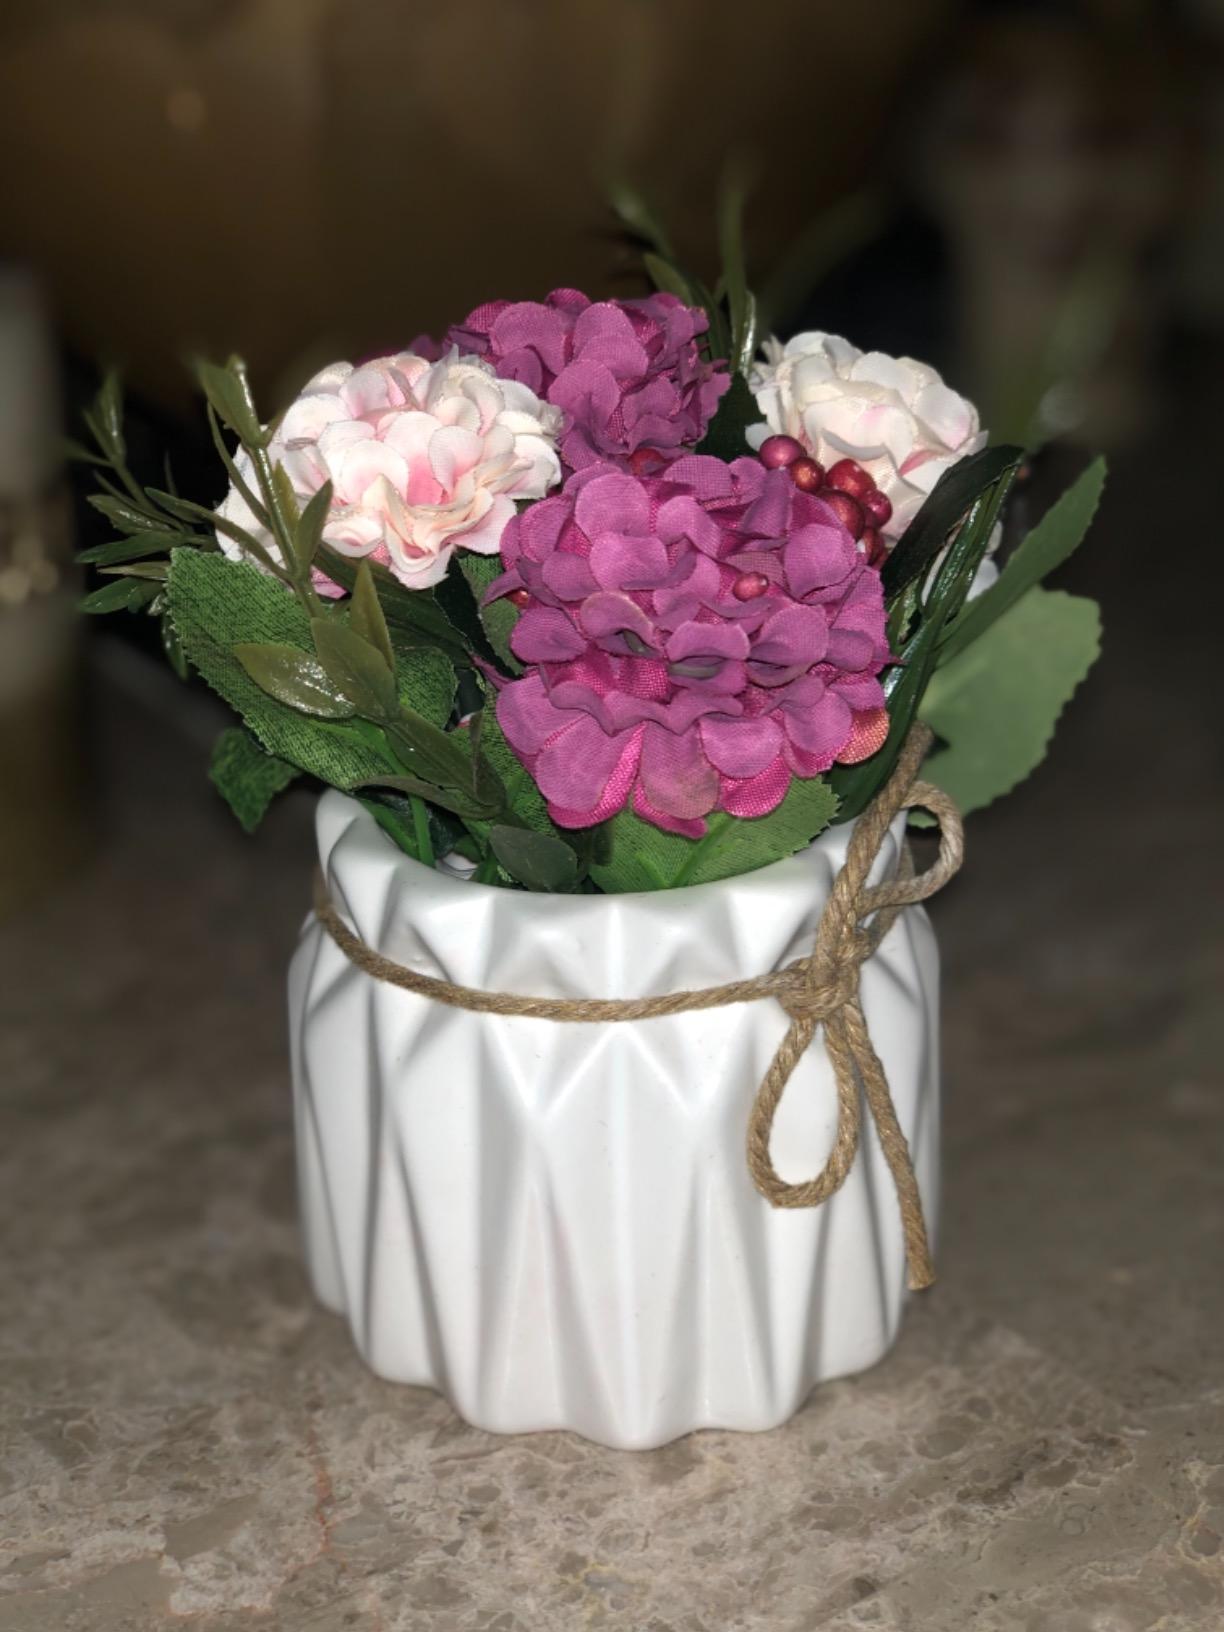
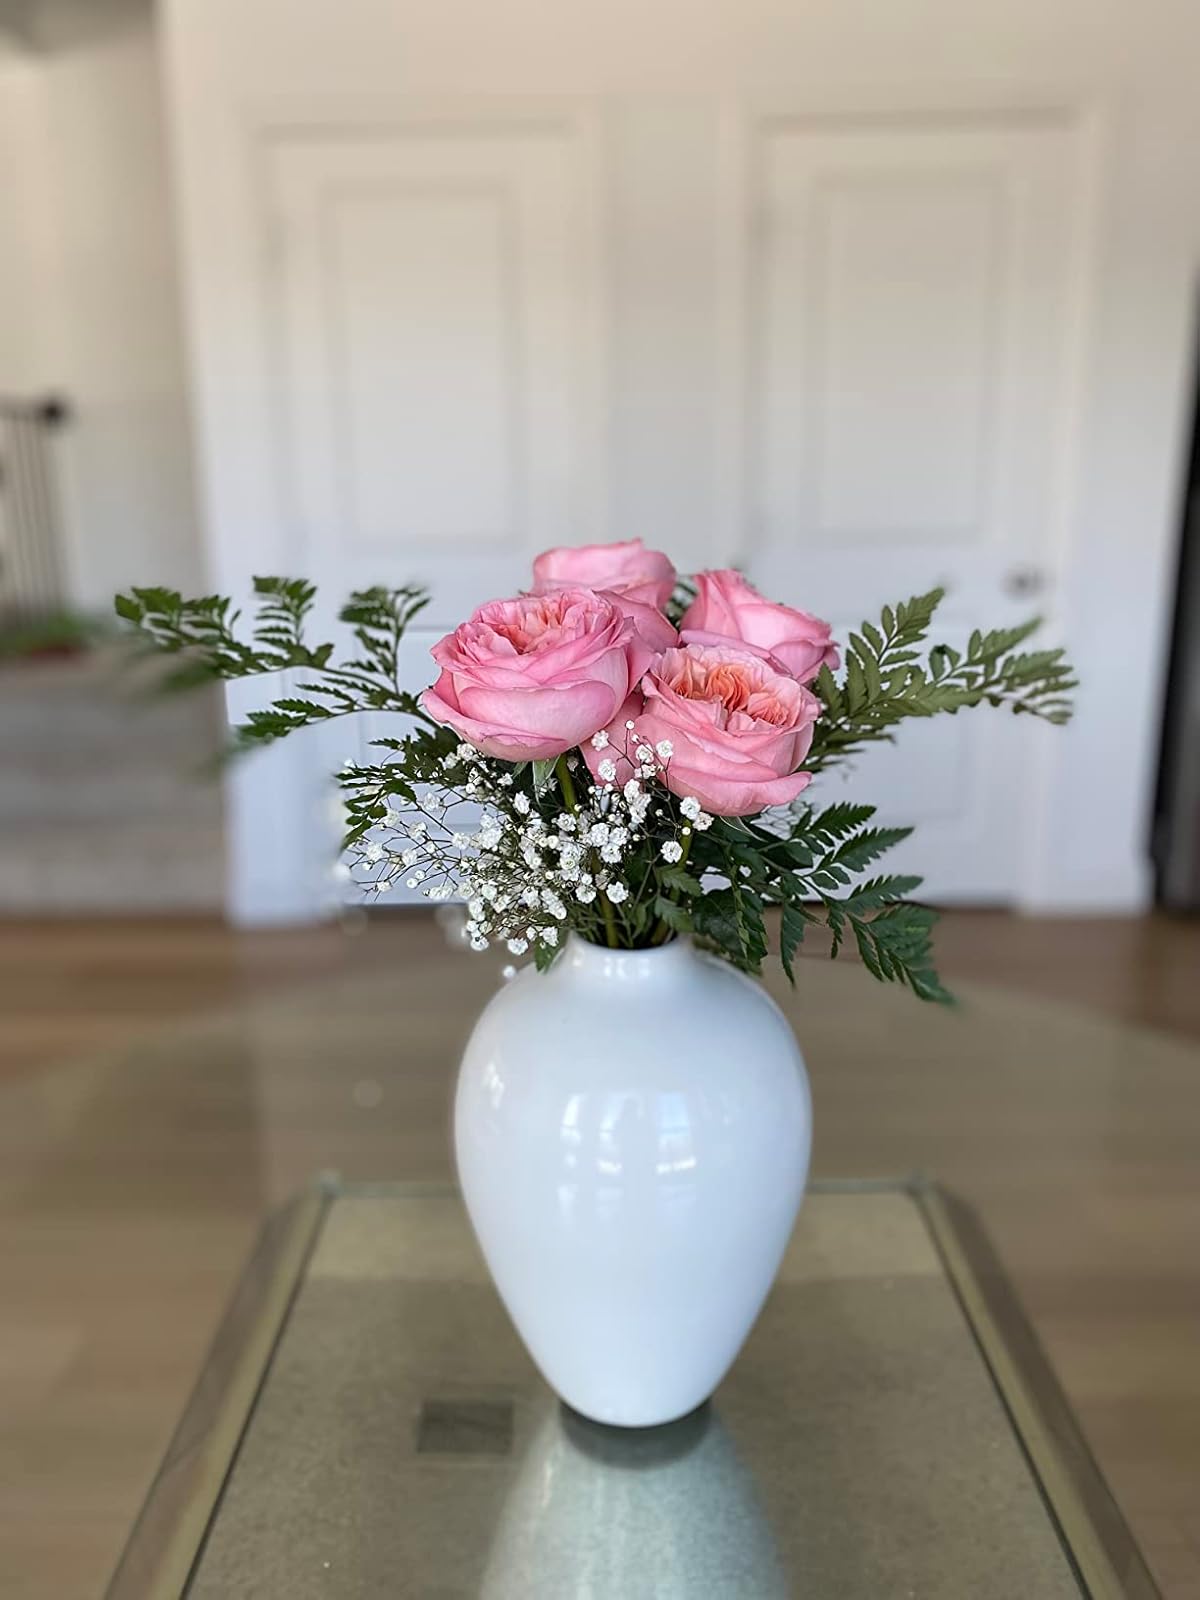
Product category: vase
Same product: no